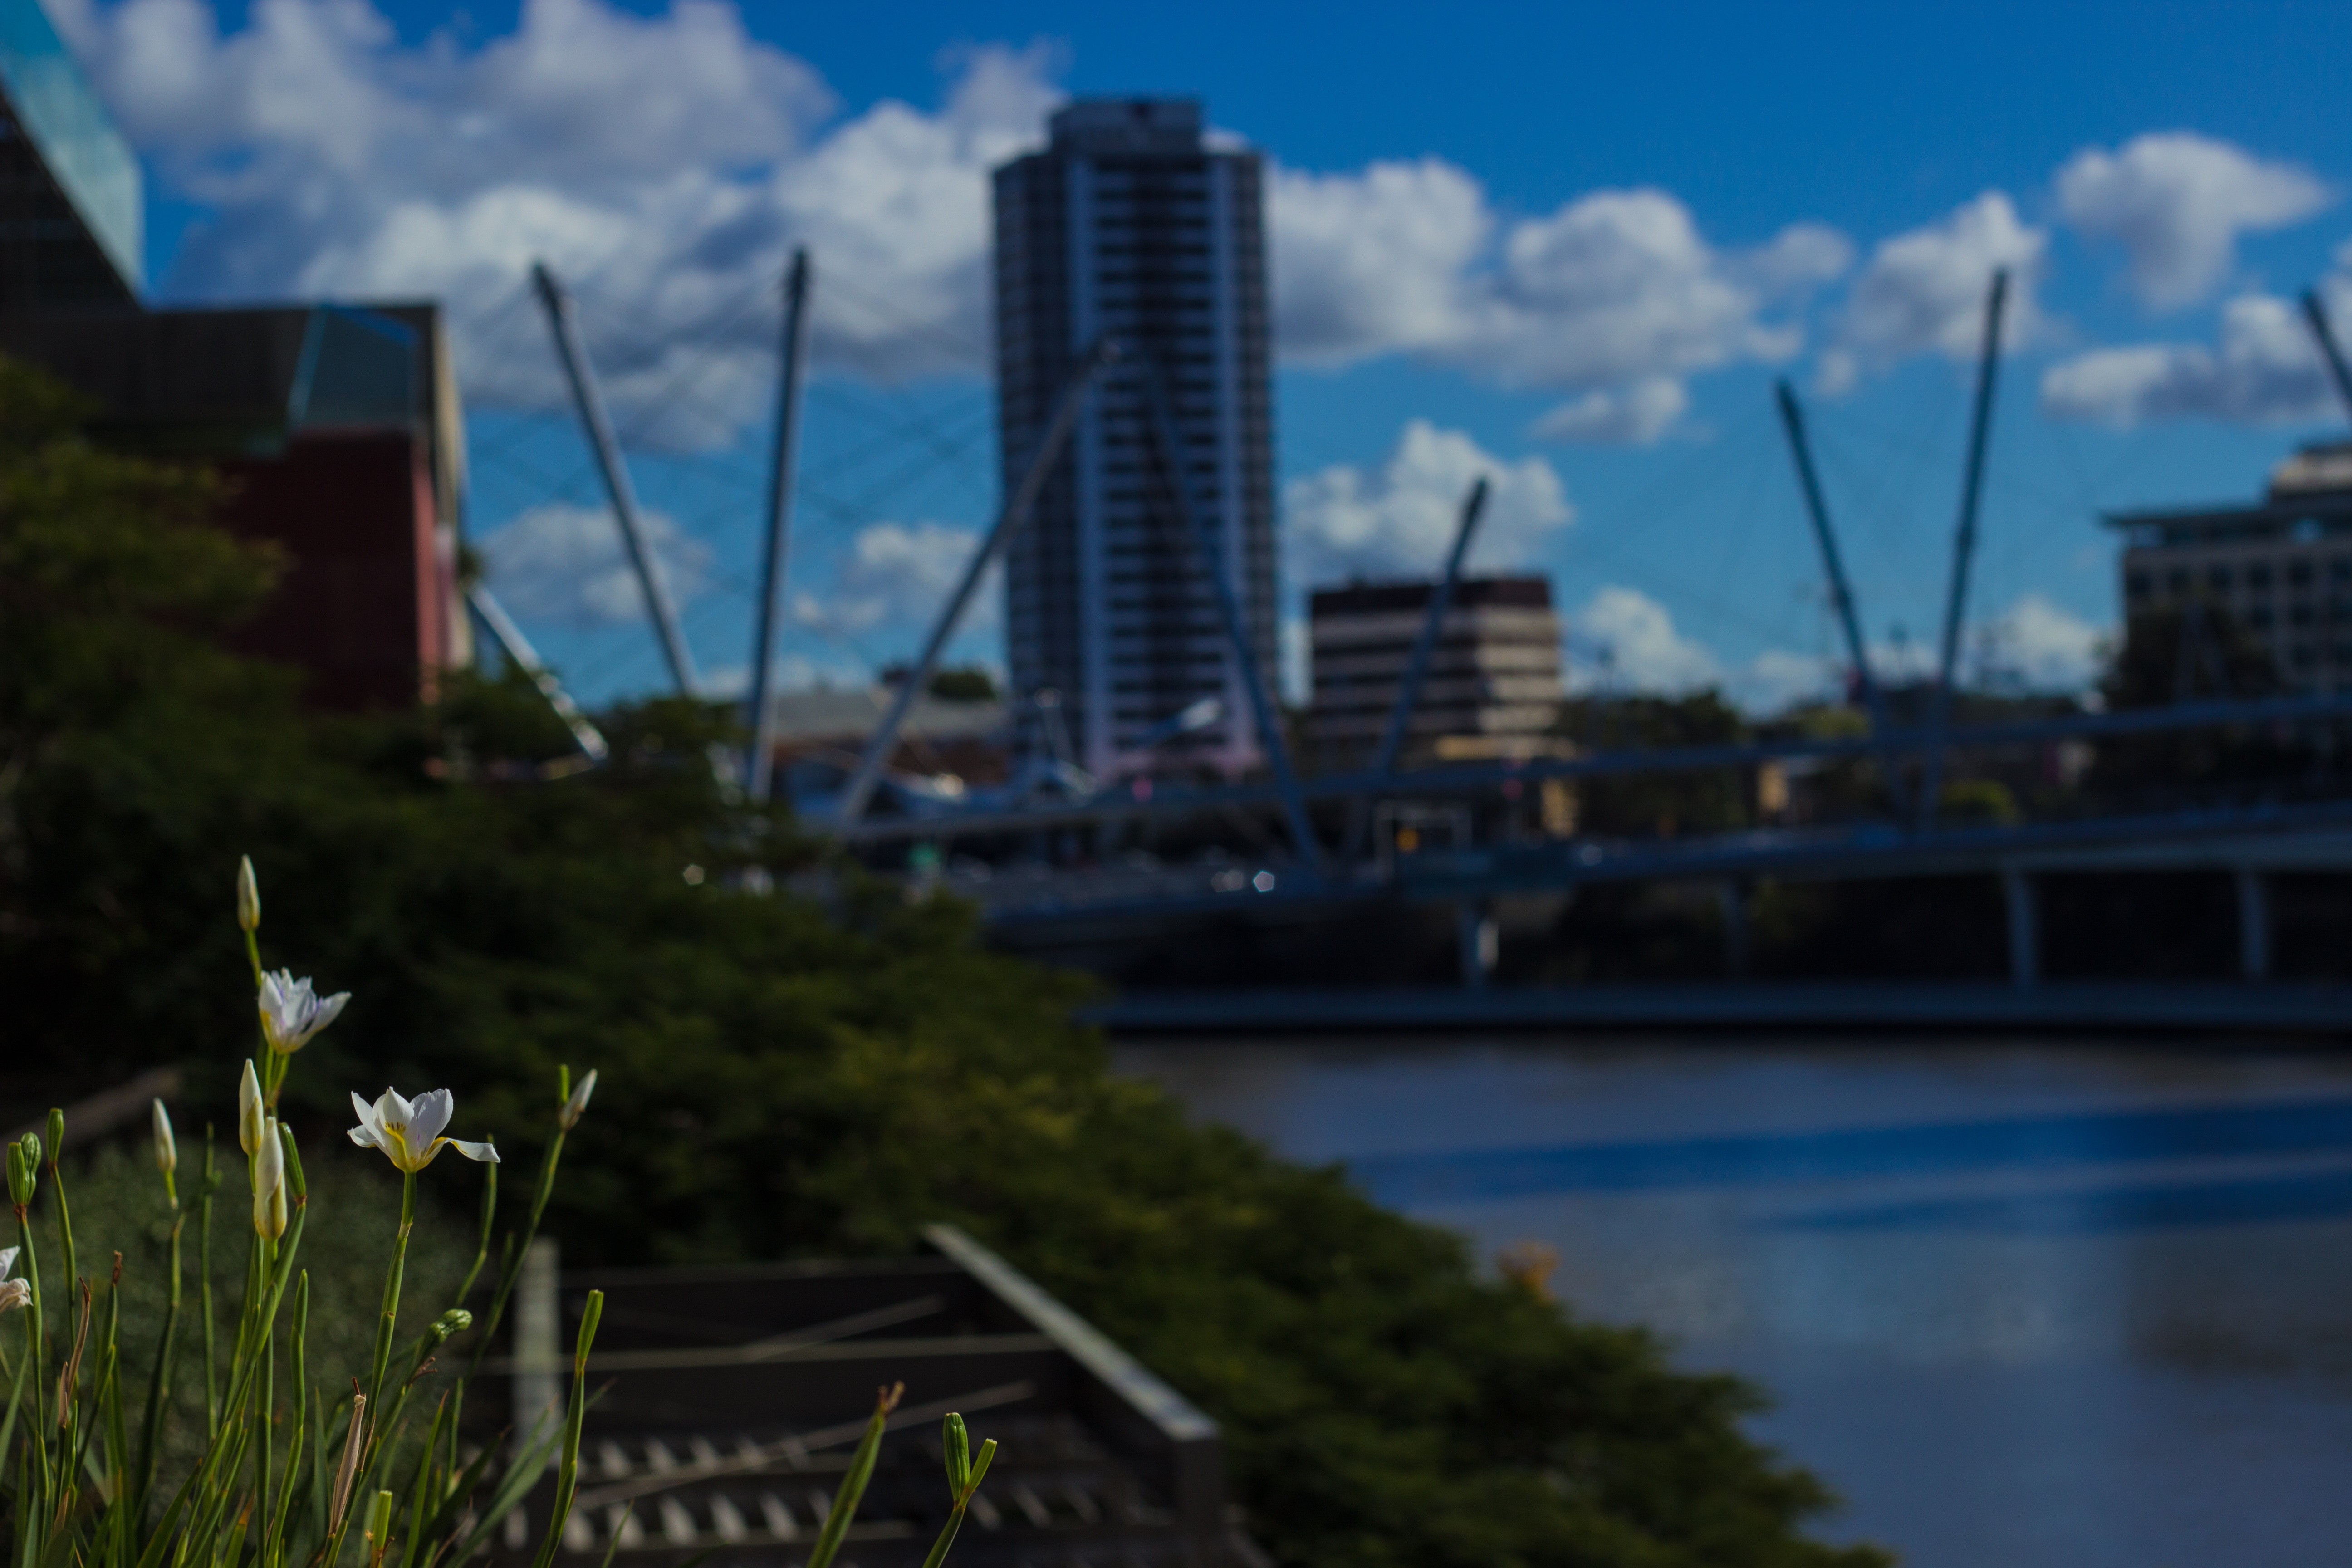
bridge, skyline, city, skyscraper, cityscape, downtown, reflection, tower, landmark, waterway, urban area, human settlement